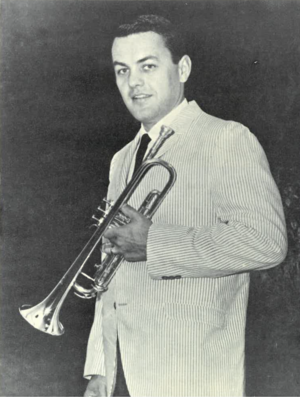
Bud Brisbois, surnommé parfois Rocket Man, était un trompettiste de jazz américain.